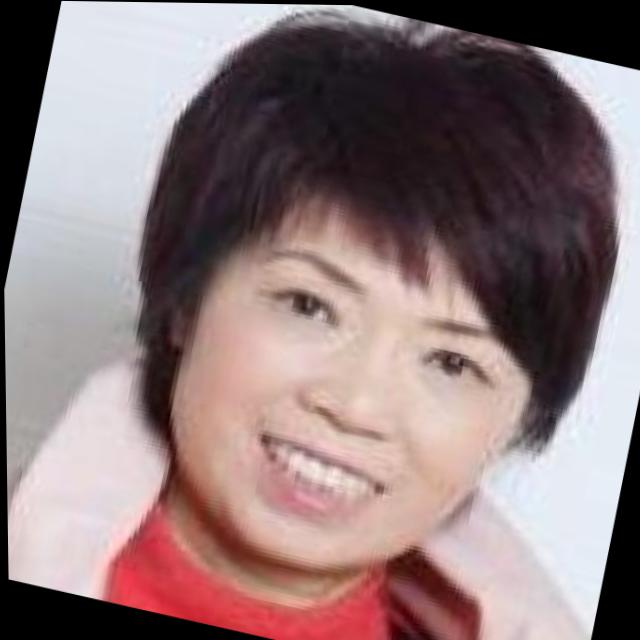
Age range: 21-44